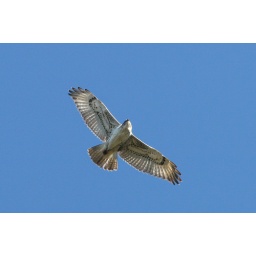
A young bird over our house at Deer Canyon, Arroyo Grande, January 8, 2009.